Ernest Shackleton

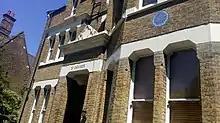
See caption

Shackleton was born on 15 February 1874, in Kilkea, County Kildare, Ireland. His father, Henry Shackleton, tried to enter the British Army, but his poor health prevented him from doing so; instead he became a farmer and settled in Kilkea. The Shackleton family are of English origin, specifically from West Yorkshire. Shackleton's father was descended from Abraham Shackleton, an English Quaker who moved to Ireland in 1726 and started a school in Ballitore, County Kildare. Shackleton's mother, Henrietta Letitia Sophia Gavan, was descended from the Fitzmaurice family. Ernest was the second of ten children and the first of two sons; the second, Frank, achieved notoriety as a suspect, later exonerated, in the 1907 theft of the so-called Irish Crown Jewels, which have never been recovered.